Amédée Fournier

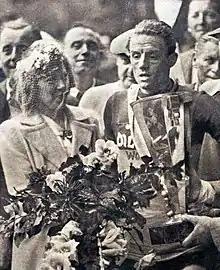
Amédée Fournier

Amédée Fournier (7 February 1912 – 30 March 1992) was a French professional road bicycle racer. He won a silver medal at the 1932 Summer Olympics in the team pursuit event.